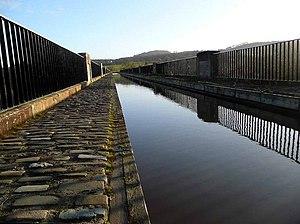
Le canal de l'Union ou canal d'Union est un canal d'Écosse qui relie Édimbourg à Falkirk, où il rejoint le canal de Forth et Clyde. Ce canal, construit entre 1818 et 1822, est long de 50,7 km et a une altitude constante de 73 m. Son parcours ne comporte pas d'écluse, sauf à son extrémité débouchant dans le canal de Forth et Clyde.